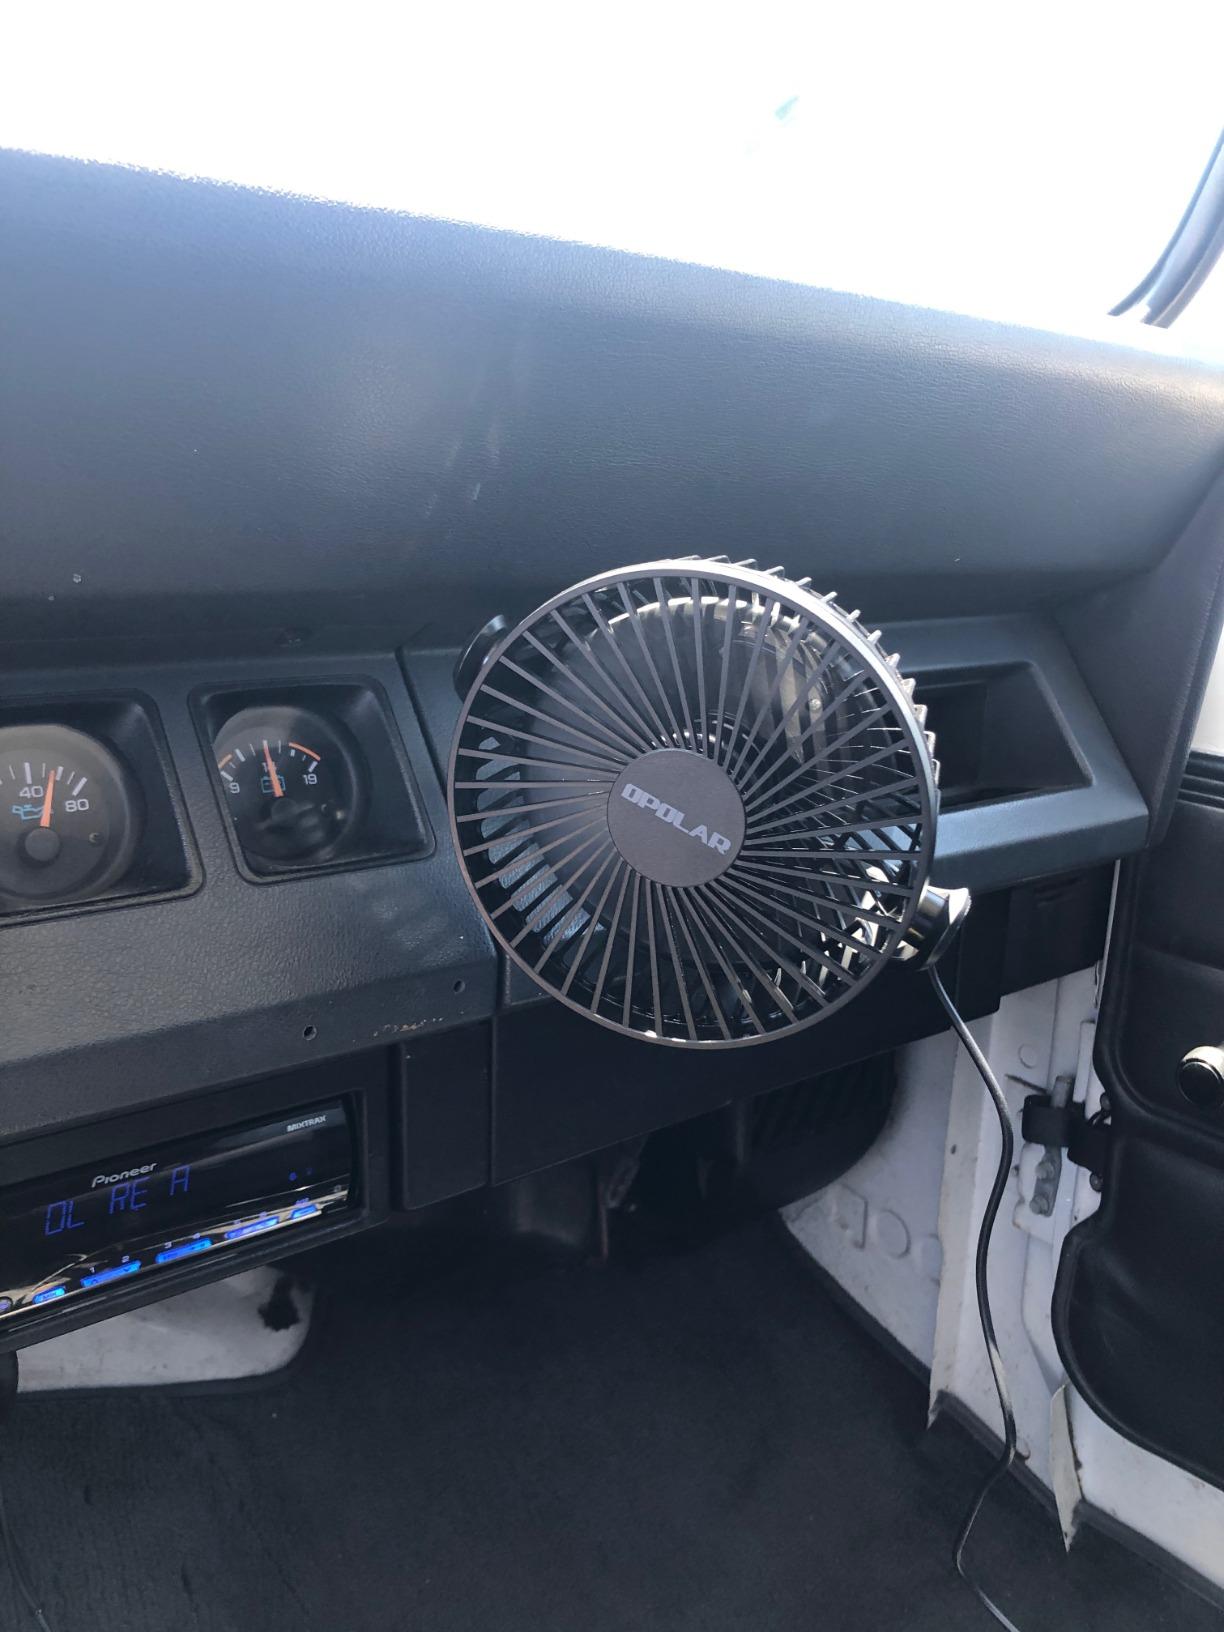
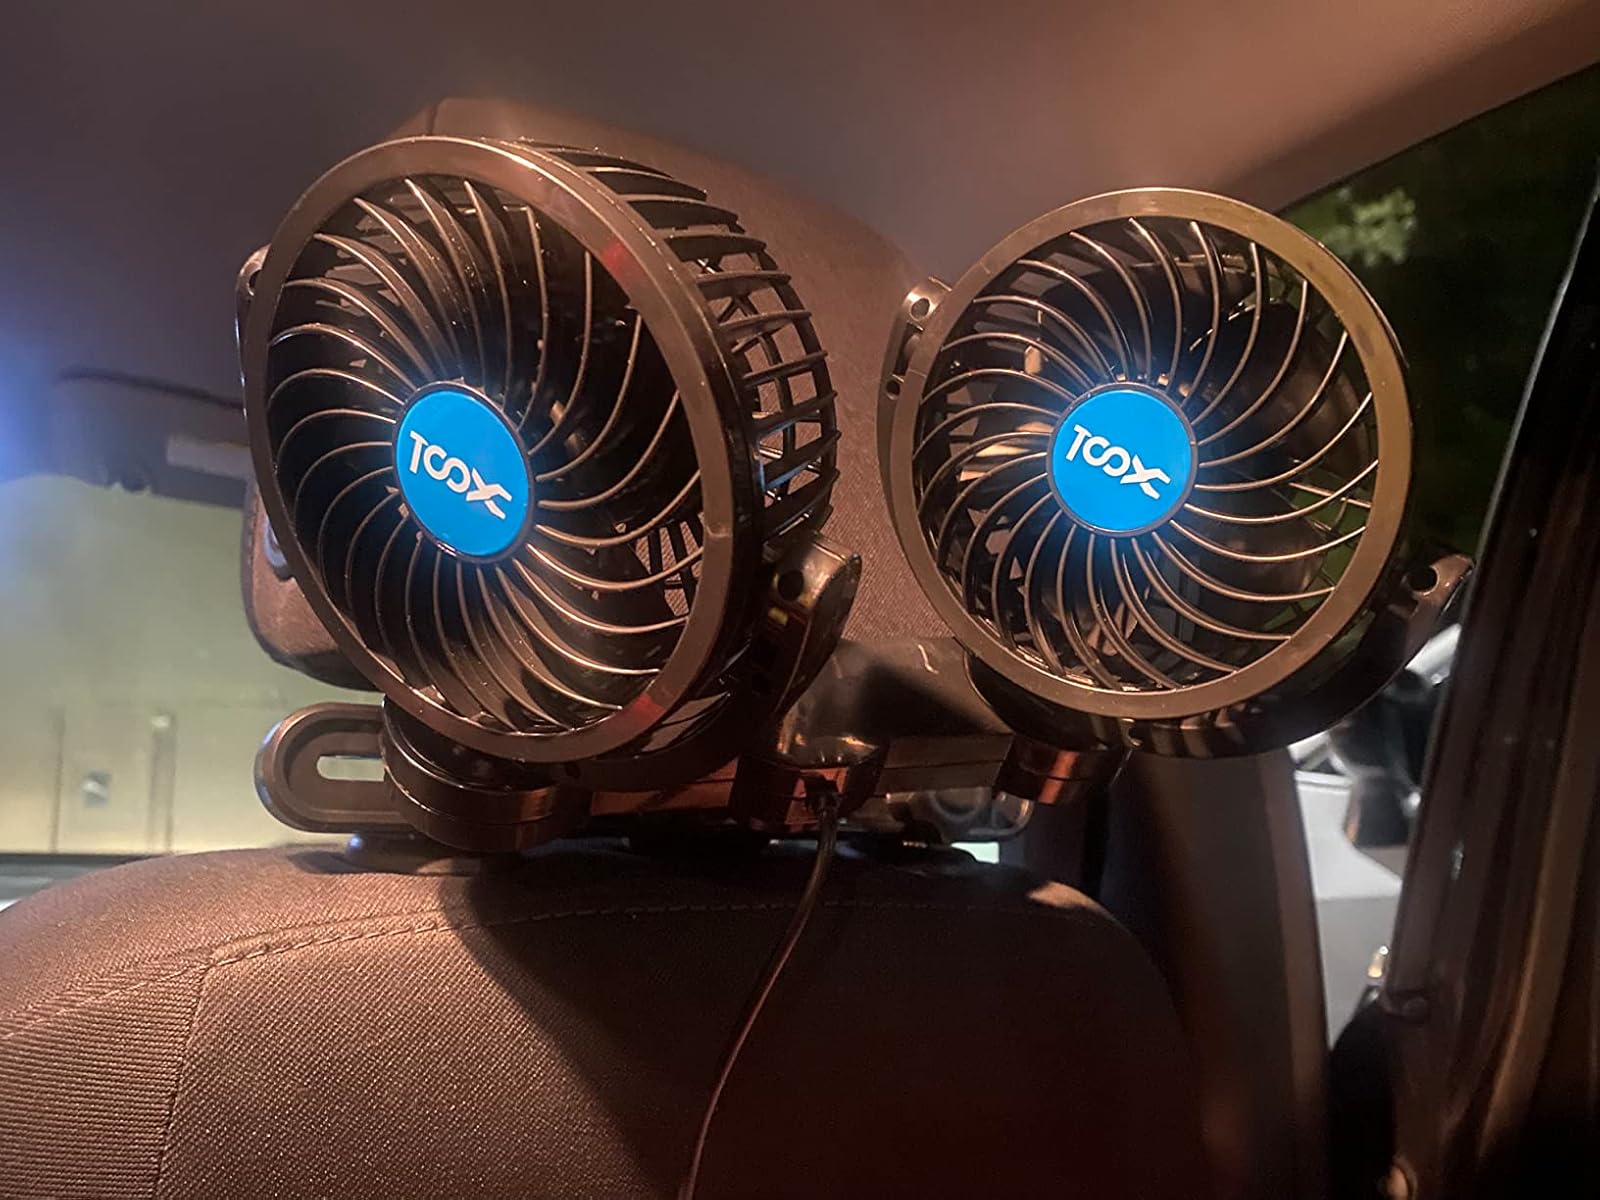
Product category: fan
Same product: no